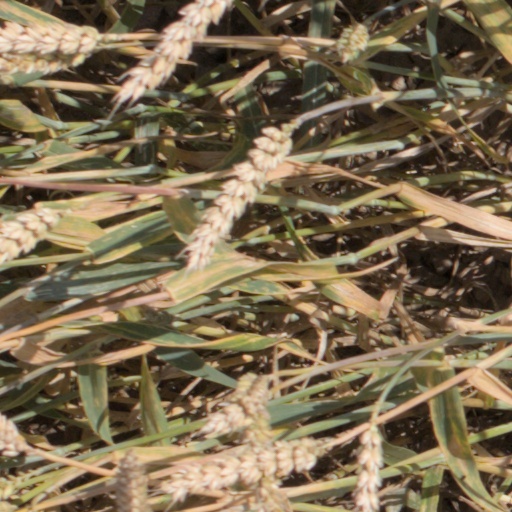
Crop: wheat